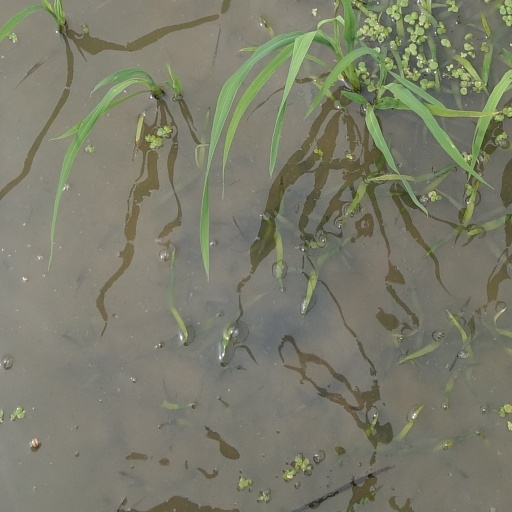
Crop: rice